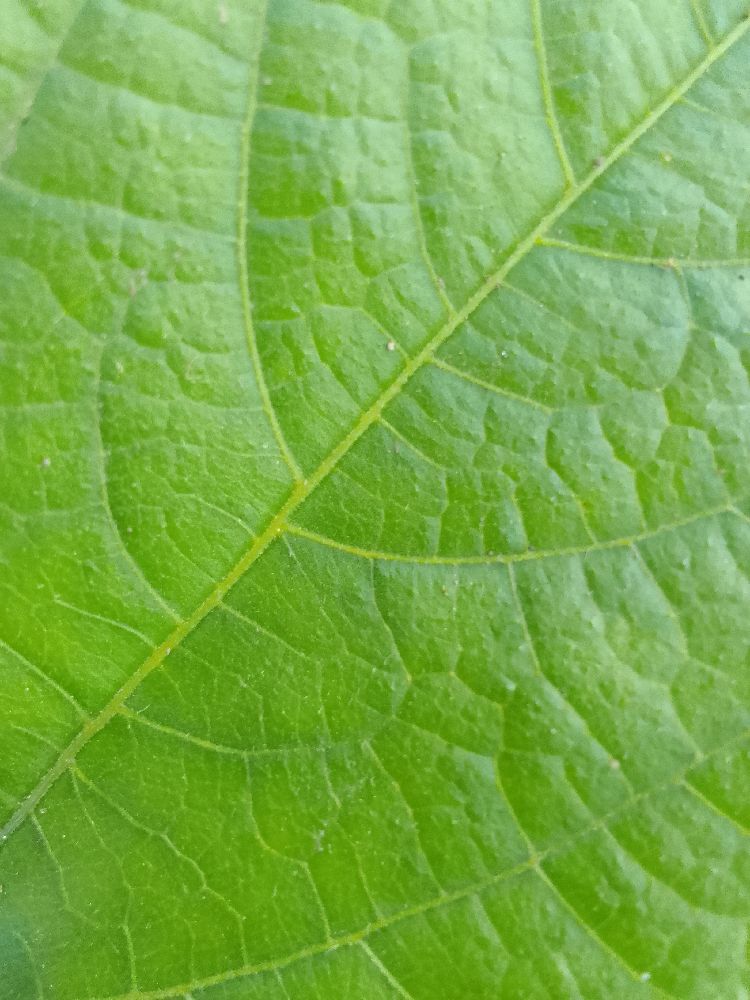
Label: healthy